Phil Nuytten

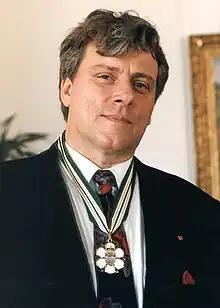
Nuytten receiving the Order of British Columbia in 1992

René Théophile "Phil" Nuytten (13 August 194113 May 2023) was a Canadian entrepreneur, deep-ocean explorer, scientist, inventor of the Newtsuit, and founder of Nuytco Research Ltd.